Hangin' with the Homeboys

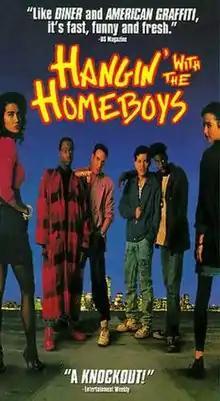
VHS cover

Hangin' with the Homeboys is a 1991 American coming-of-age comedy-drama film directed by Joseph Vasquez. It premiered at the Sundance Film Festival in 1991, where it won the Waldo Salt Screenwriting Award. It was released by New Line Cinema on April 5, 1991.